Marie-Louise Lachapelle

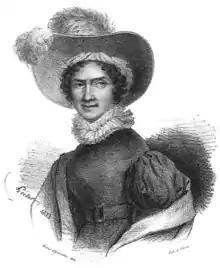
Portrait of Marie-Louise Lachapelle in 1814

Marie-Louise Lachapelle (1 January 1769 – 4 October 1821) was a French midwife, head of obstetrics at the Hôtel-Dieu, the oldest hospital in Paris. She published textbooks about women's bodies, gynecology, and obstetrics. She argued against forceps deliveries and wrote "Pratique des accouchements", long a standard obstetric text, which promoted natural deliveries. Lachapelle is generally regarded as the mother of modern obstetrics.